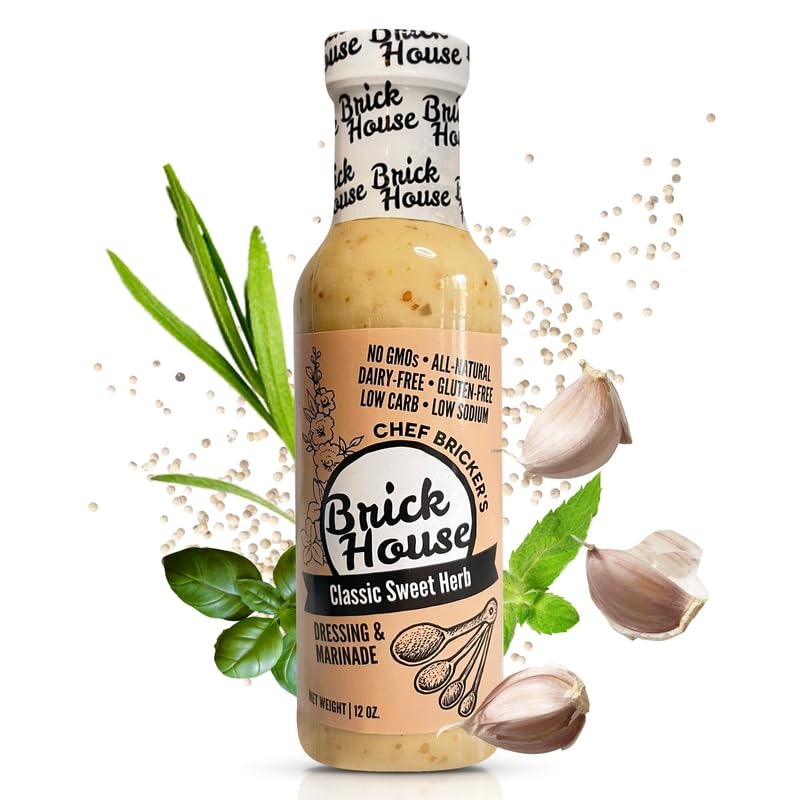
Item Name: Classic Sweet Herb Vinaigrette Dressing, Paleo Healthy Keto Salad Dressing, Non-GMO, Low Sodium by Brick House, 12 Oz
Bullet Point 1: TAKE YOUR FAVORITE SALADS TO THE NEXT LEVEL WITH NO REGRETS. The Brick House diet salad dressing is utterly all-natural with no preservatives, dairy and gluten-free, and is low in carbs and sugar, making it a clean-label solution for salad dressings.
Bullet Point 2: ADD FLAVOR TO ANY DISH WITH A BALANCE OF CLASSIC SWEET HERBS. Our vinaigrette salad dressing can easily add flavor to any dish by topping, marinading, or cooking with an uncompromisingly delicious and savory taste of the all-natural herbs' sweetness.
Bullet Point 3: NON-GMO WITH HEART-HEALTHY CLEAN SOURCED PREMIUM INGREDIENTS. Our low carb salad dressing contains only the best ingredients, non-GMO oils, and antioxidants like vitamin E, which are great sources of healthy fats that help your body absorb minerals.
Bullet Point 4: THE PERFECT SALAD DRESSING FOR A HEALTHIER LIFESTYLE. Our 12 oz low salt salad dressing vinaigrette is crafted with the finest ingredients to complement a healthy lifestyle. A guilt-free addition to salads and marinades. Perfect for keto and paleo diets.
Bullet Point 5: WE HELP YOU EAT BY MAKING YOUR FOOD CLEAN. The Brick House Vinaigrettes products are shipped and Made in the USA. We served in the culinary & hospitality industry for nearly four decades by developing "clean label" salad dressings in our products.
Product Description: <p><strong>Classic Sweet Herb Vinaigrette Dressing, Keto Salad Dressing, Paleo Vegan Salad Dressing, Non-GMO, Low Sodium Salad Dressing by Brick House, 12 Oz</strong></p> <p><strong>Product Features:</strong></p> <ul> <li><strong>All Natural<br /></strong></li> <li><strong>Gluten Free <br /></strong></li> <li><strong>Dairy Free <br /></strong></li> <li><strong>Low Carb&nbsp;<br /></strong></li> <li><strong>Low Sodium&nbsp;<br /></strong></li> <li><strong>Low Sugar<br /></strong></li> <li><strong>Preservative Free <br /></strong></li> <li><strong>Clean label solution to the flavors you crave</strong></li> </ul> <p><strong>Applicable Usage:</strong></p> <ul> <li><strong>Salad Dressings</strong></li> <li><strong>Cooking Sauce</strong></li> <li><strong>Marinades</strong></li> </ul> <p><strong>Applicable Plans:</strong></p> <ul> <li><strong>Keto</strong></li> <li><strong>Paleo</strong></li> <li><strong>Atkins</strong></li> <li><strong>Weight Watchers</strong></li> <li><strong>Aip</strong></li> </ul> <p><strong>Variations</strong></p> <ul> <li><strong>Pack of 1</strong></li> <li><strong>Pack of 2</strong></li> <li><strong>Pack of 3</strong></li> </ul>
Value: 12.0
Unit: Ounce

Price: 11.97